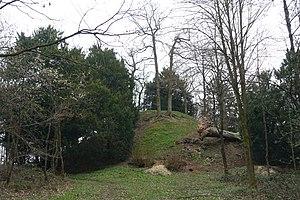
De nombreux tumuli gallo-romains subsistent en Belgique.
Cette page regroupe l'ensemble des monuments classés de la ville belge de Riemst.